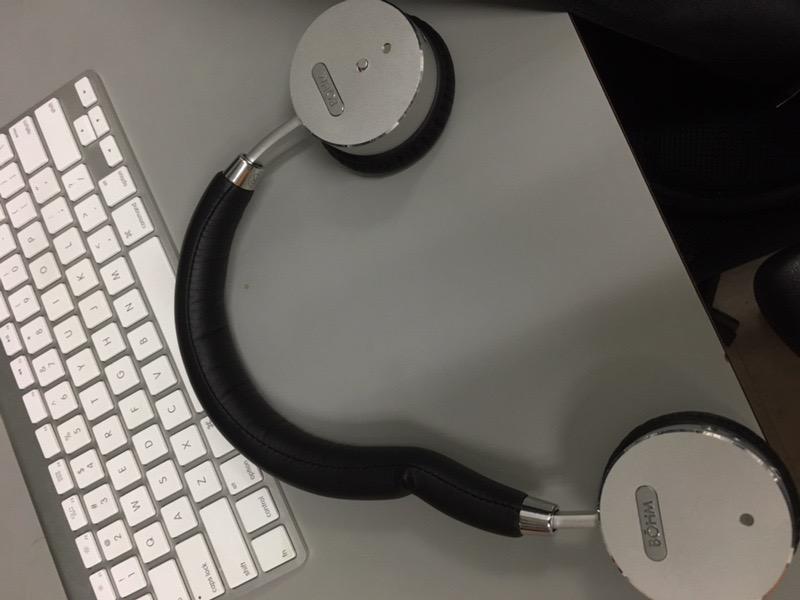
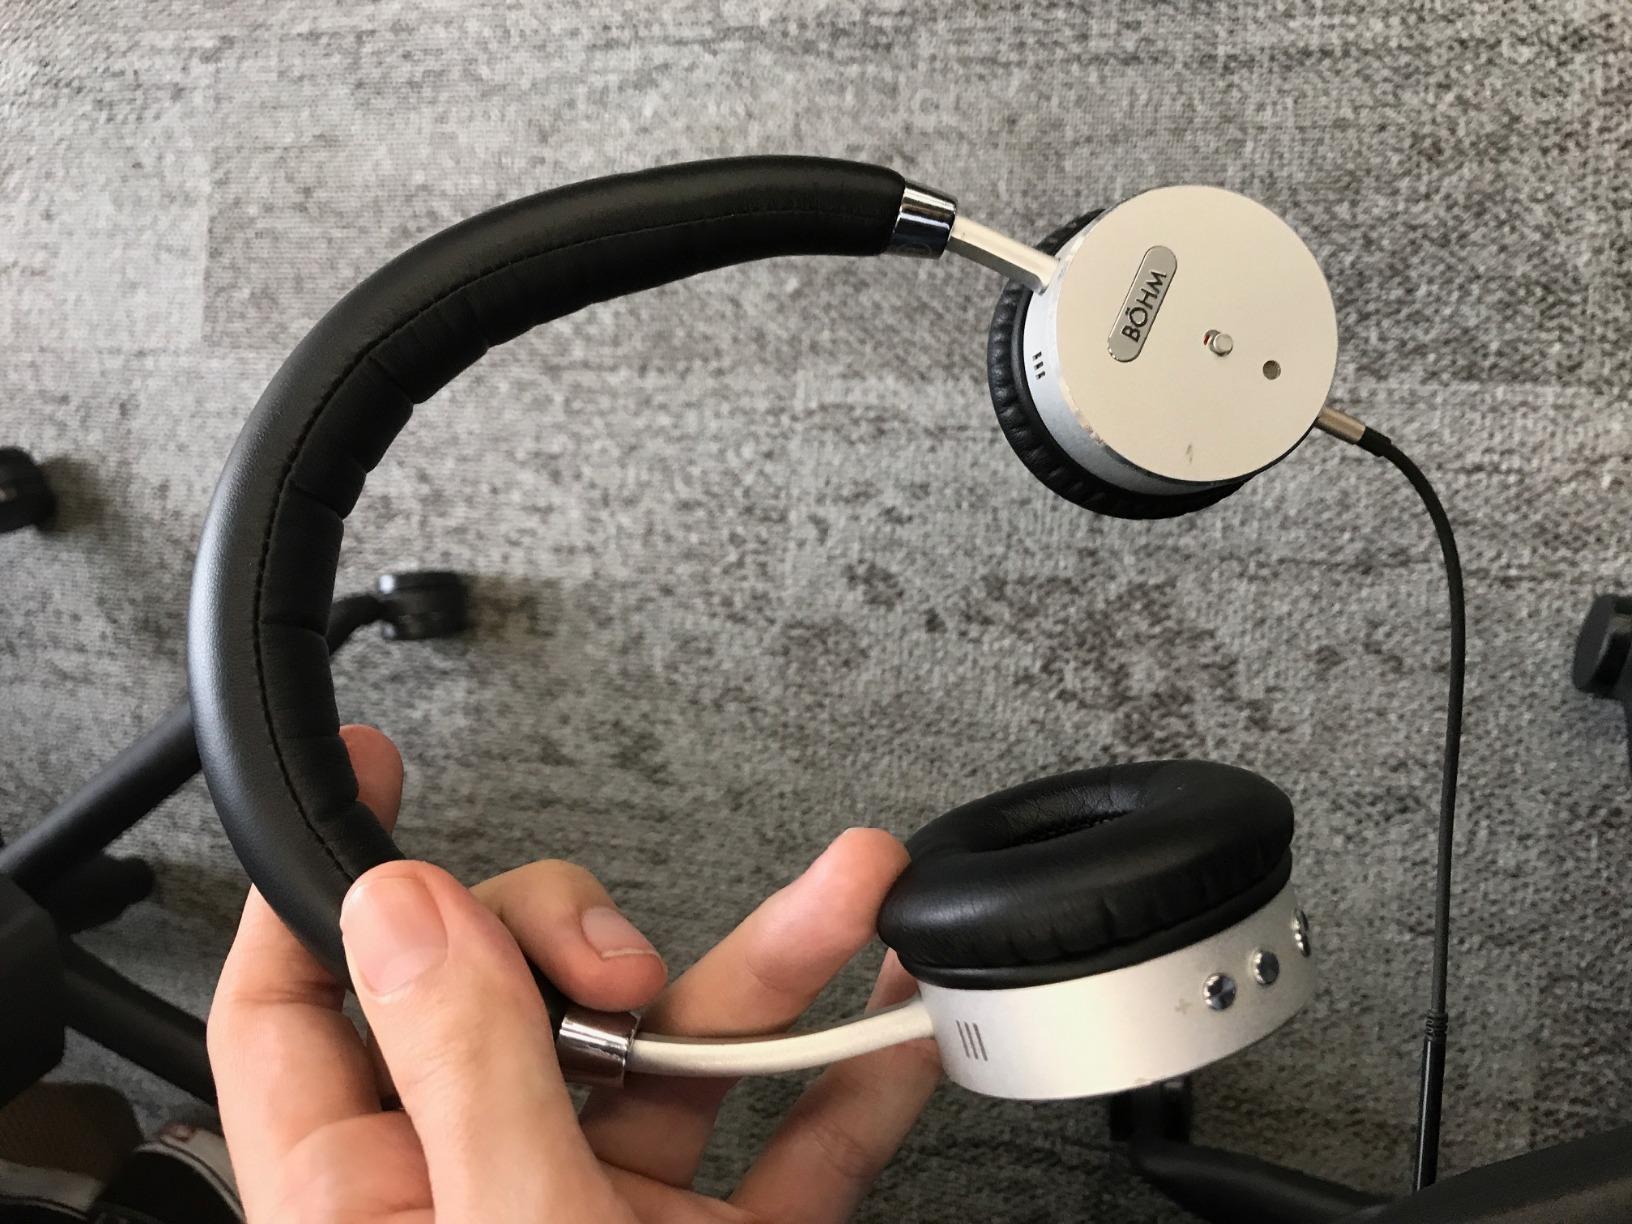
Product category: headphones
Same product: yes